British Music Experience

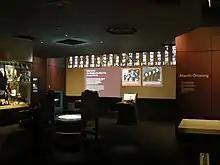

A narrative with common elements that is divided up into galleries tells the story of popular music in the UK. Together, the zones effectively provide a timeline of the history of British popular music from 1945 to the present. Instead of being divided into convenient decades, they represent the actual moments of change that took place so frequently over the course of our story's 70-year span. In those times of transition, genres change.